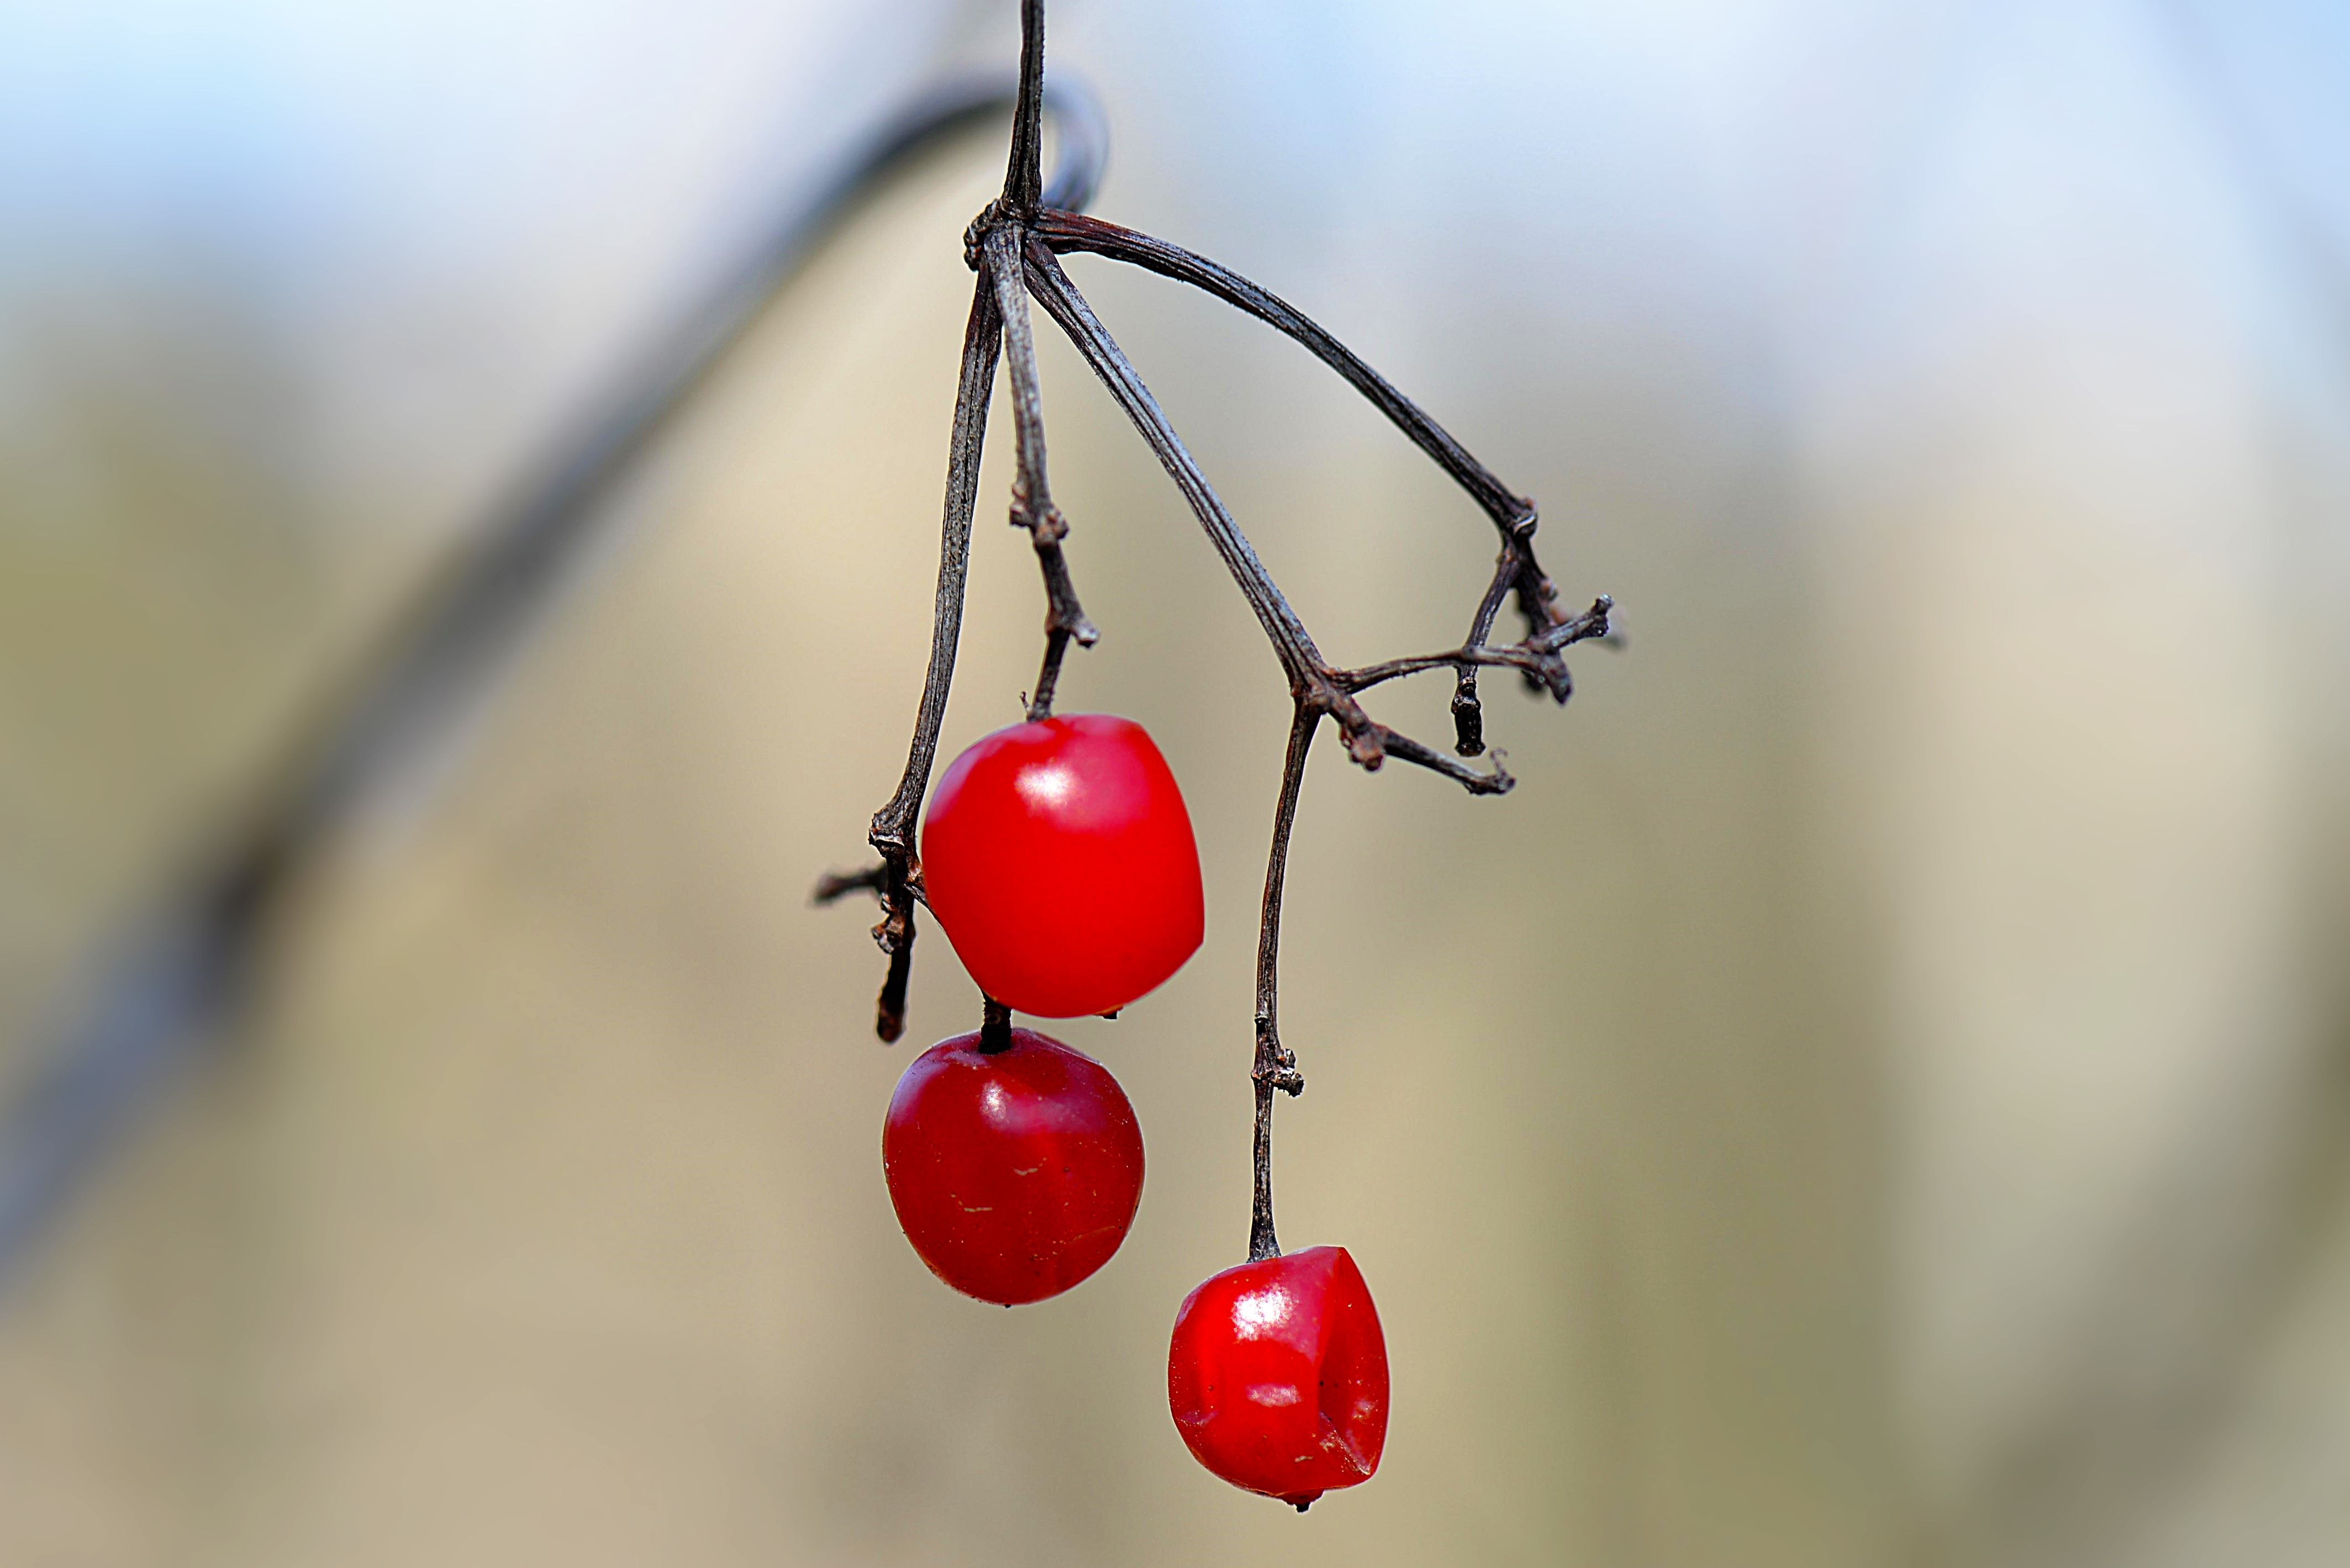
branch, blossom, plant, photography, fruit, berry, leaf, flower, food, red, produce, color, autumn, flora, twig, close up, rose hip, macro photography, honeysuckle, berry red, flowering plant, shrub plant, plant stem, land plant